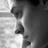
Emotion: sad